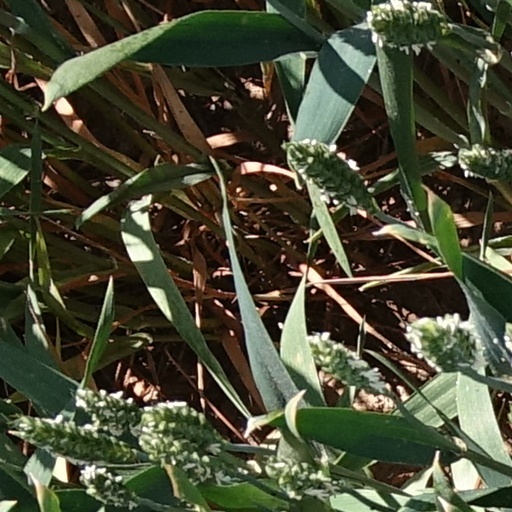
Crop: wheat